Alcamo

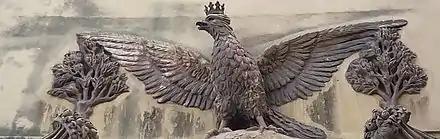
Stucco representing the coat of arms of Alcamo near Porta Palermo (1750).

In the 21st century there was a renovation of Alcamo's architectural context, thanks to the restoration of some important historical buildings such as the Castle of the Counts of Modica, the Theatre Cielo d'Alcamo, the Cine-Theatre Marconi, the Ex Jesuits' College, the Cuba delle rose (in 2013), the church of College (in 2014), the façade of Badia Nuova (in 2014) and the old Arab fountain (in 2016). Thanks also to the intervention of Fondo Ambiente Italiano, it is expected the restoration of the Castle of Calatubo; its chapel and the path leading to the castle have already been cleaned by the volunteers' association "Salviamo il Castello di Calatubo" (in 2015).